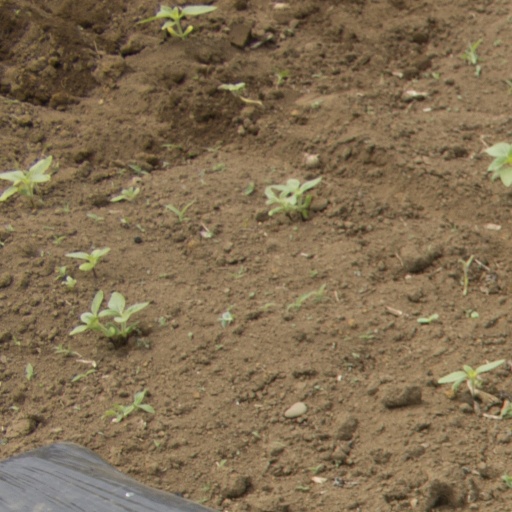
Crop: Jerusalem artichoke